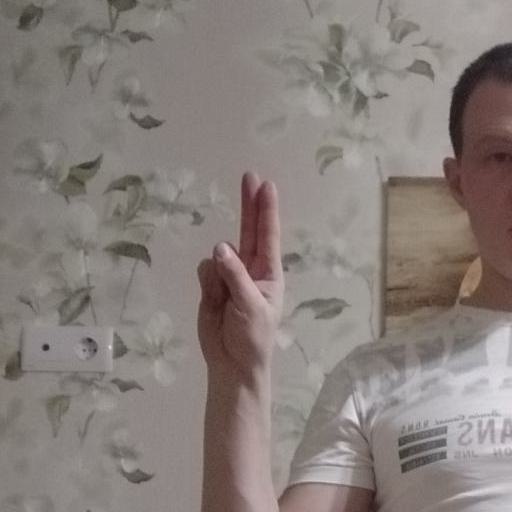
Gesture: two_up